Question: Please indicate a possible affordance area of hold_knife that can be used for holding
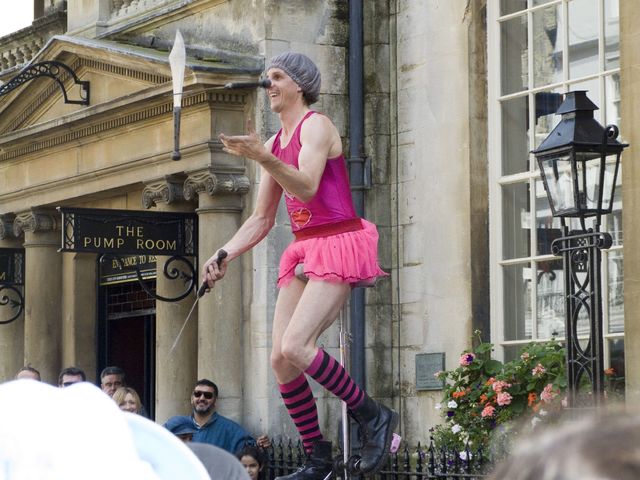
Answer: [226.283, 74.517, 273.923, 93.843]